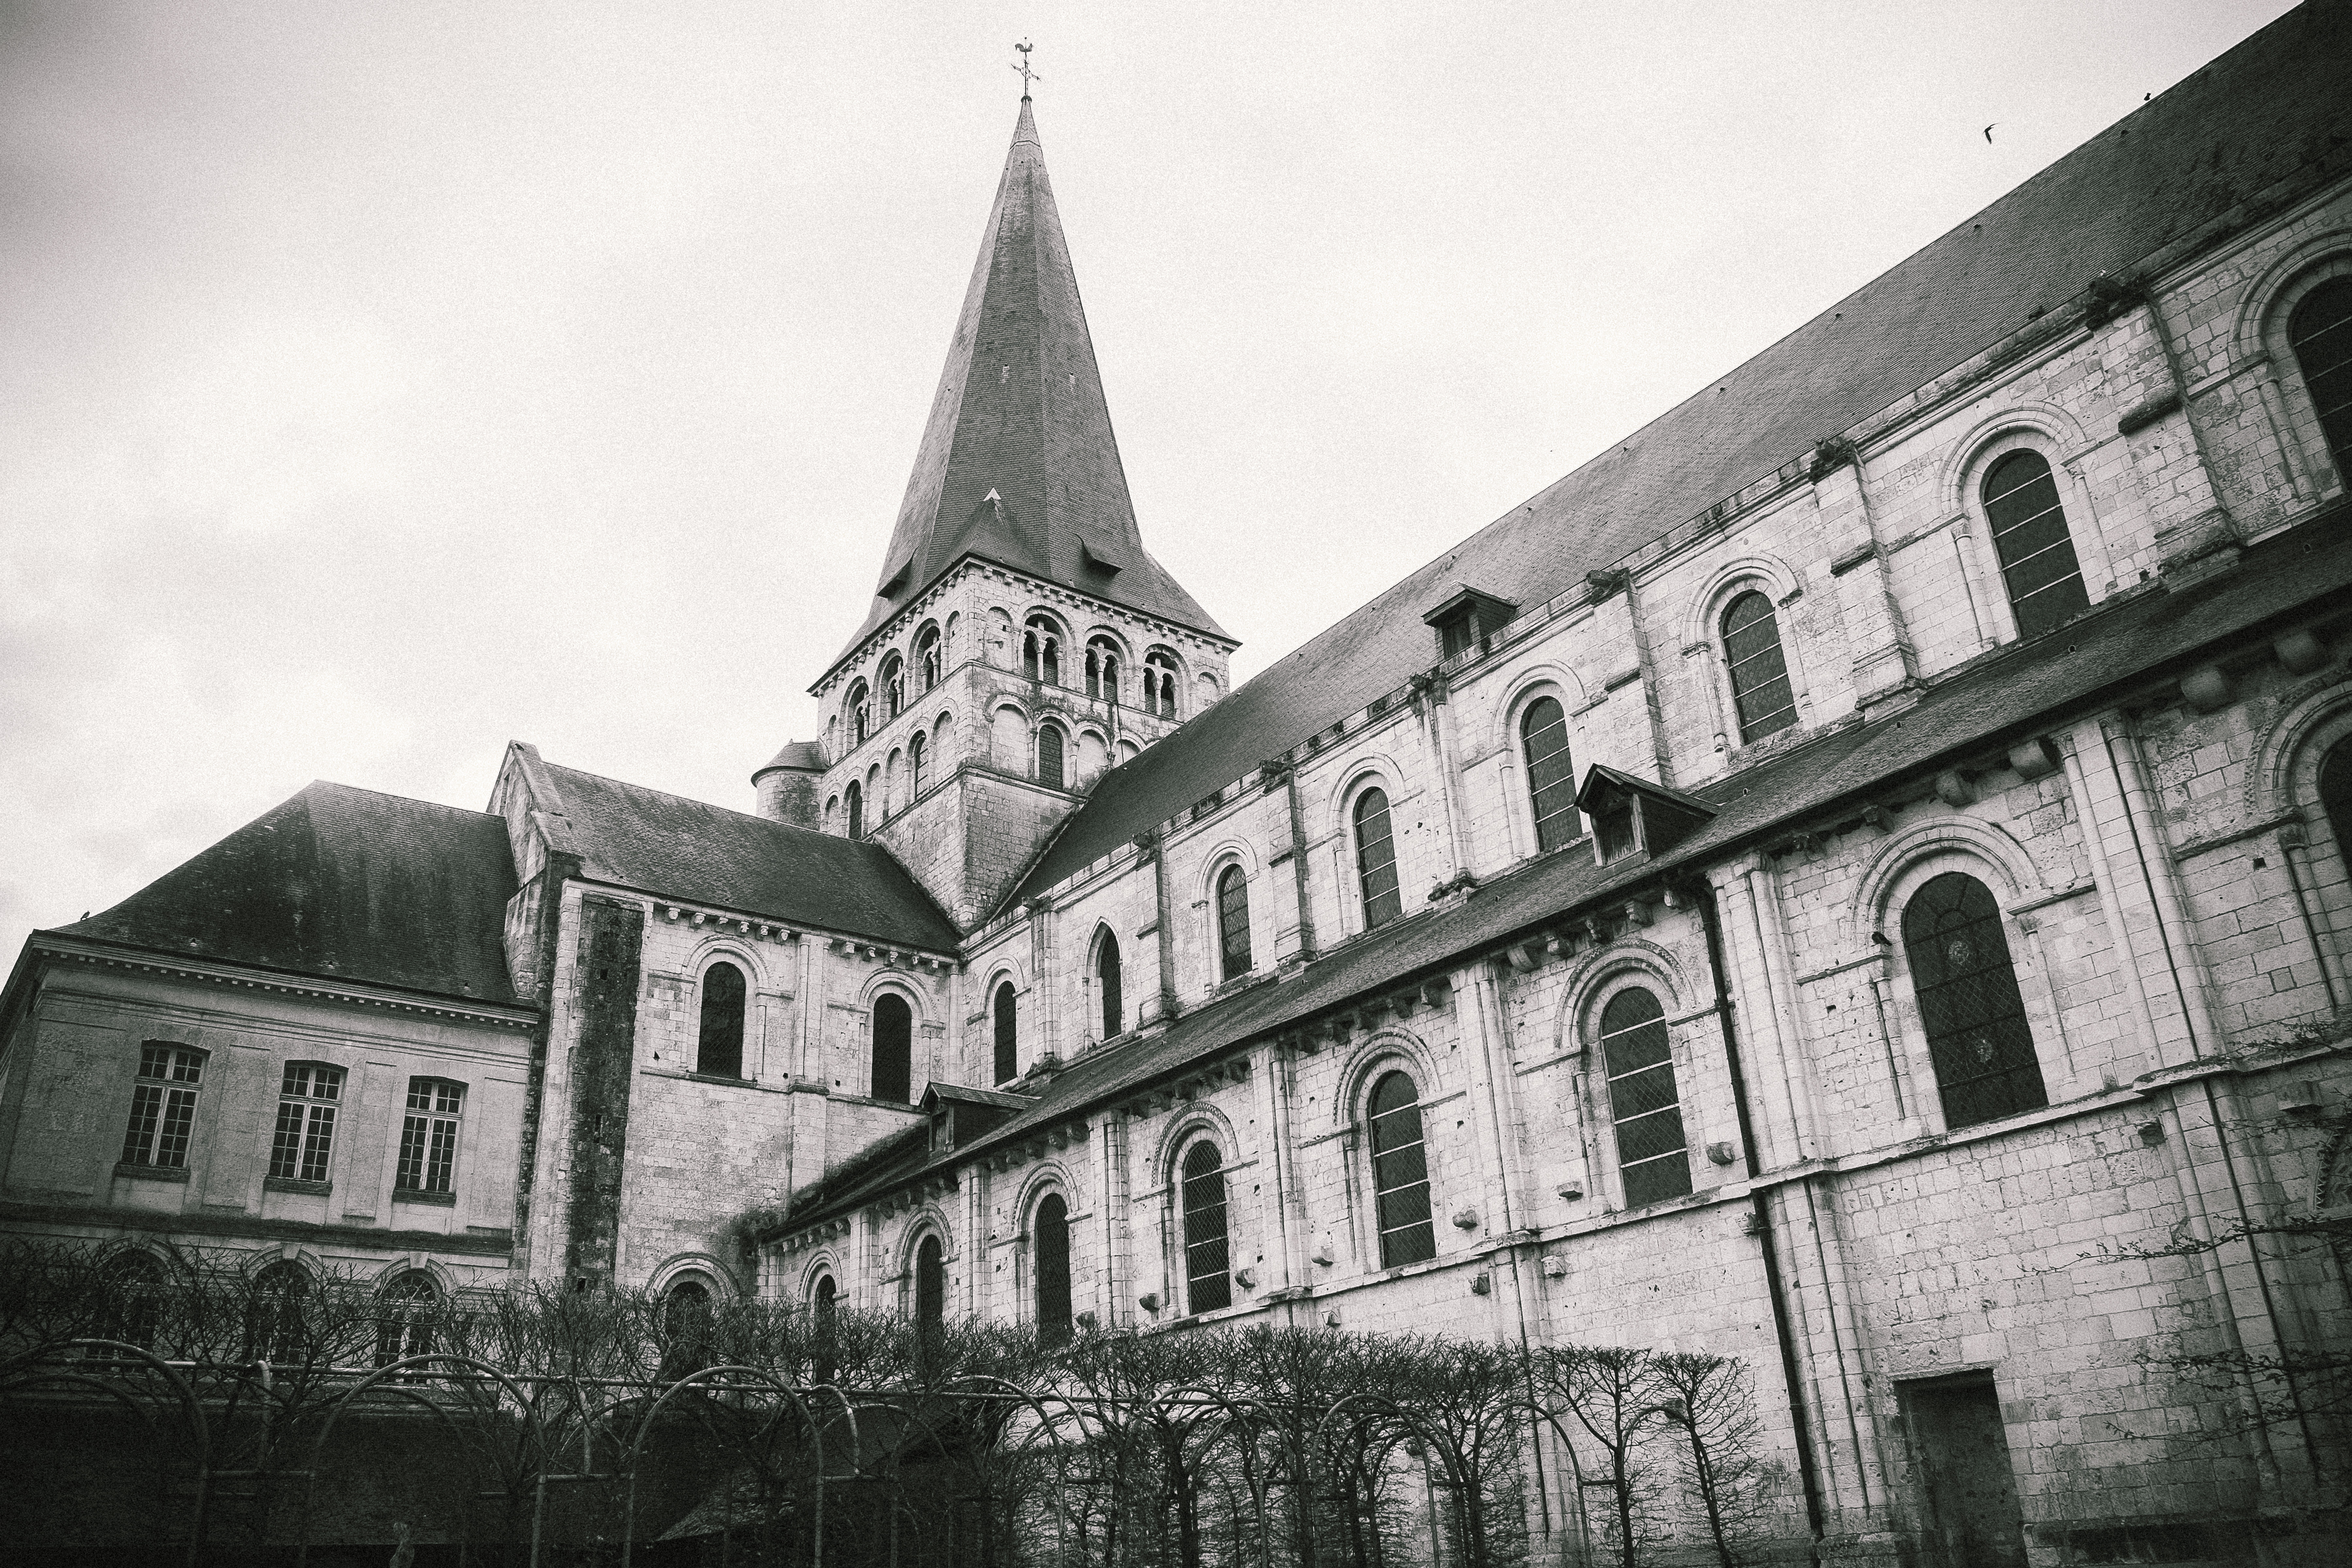
black and white, architecture, house, building, chateau, travel, france, fujifilm, facade, church, cathedral, monochrome, place of worship, bw, blackandwhite, blackwhite, ngc, history, normandy, fr, fuji, normandie, fujixt1, fujix, noireblanc, lamaillerayesurseine, monochrome photography